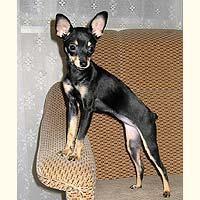
toy_terrier